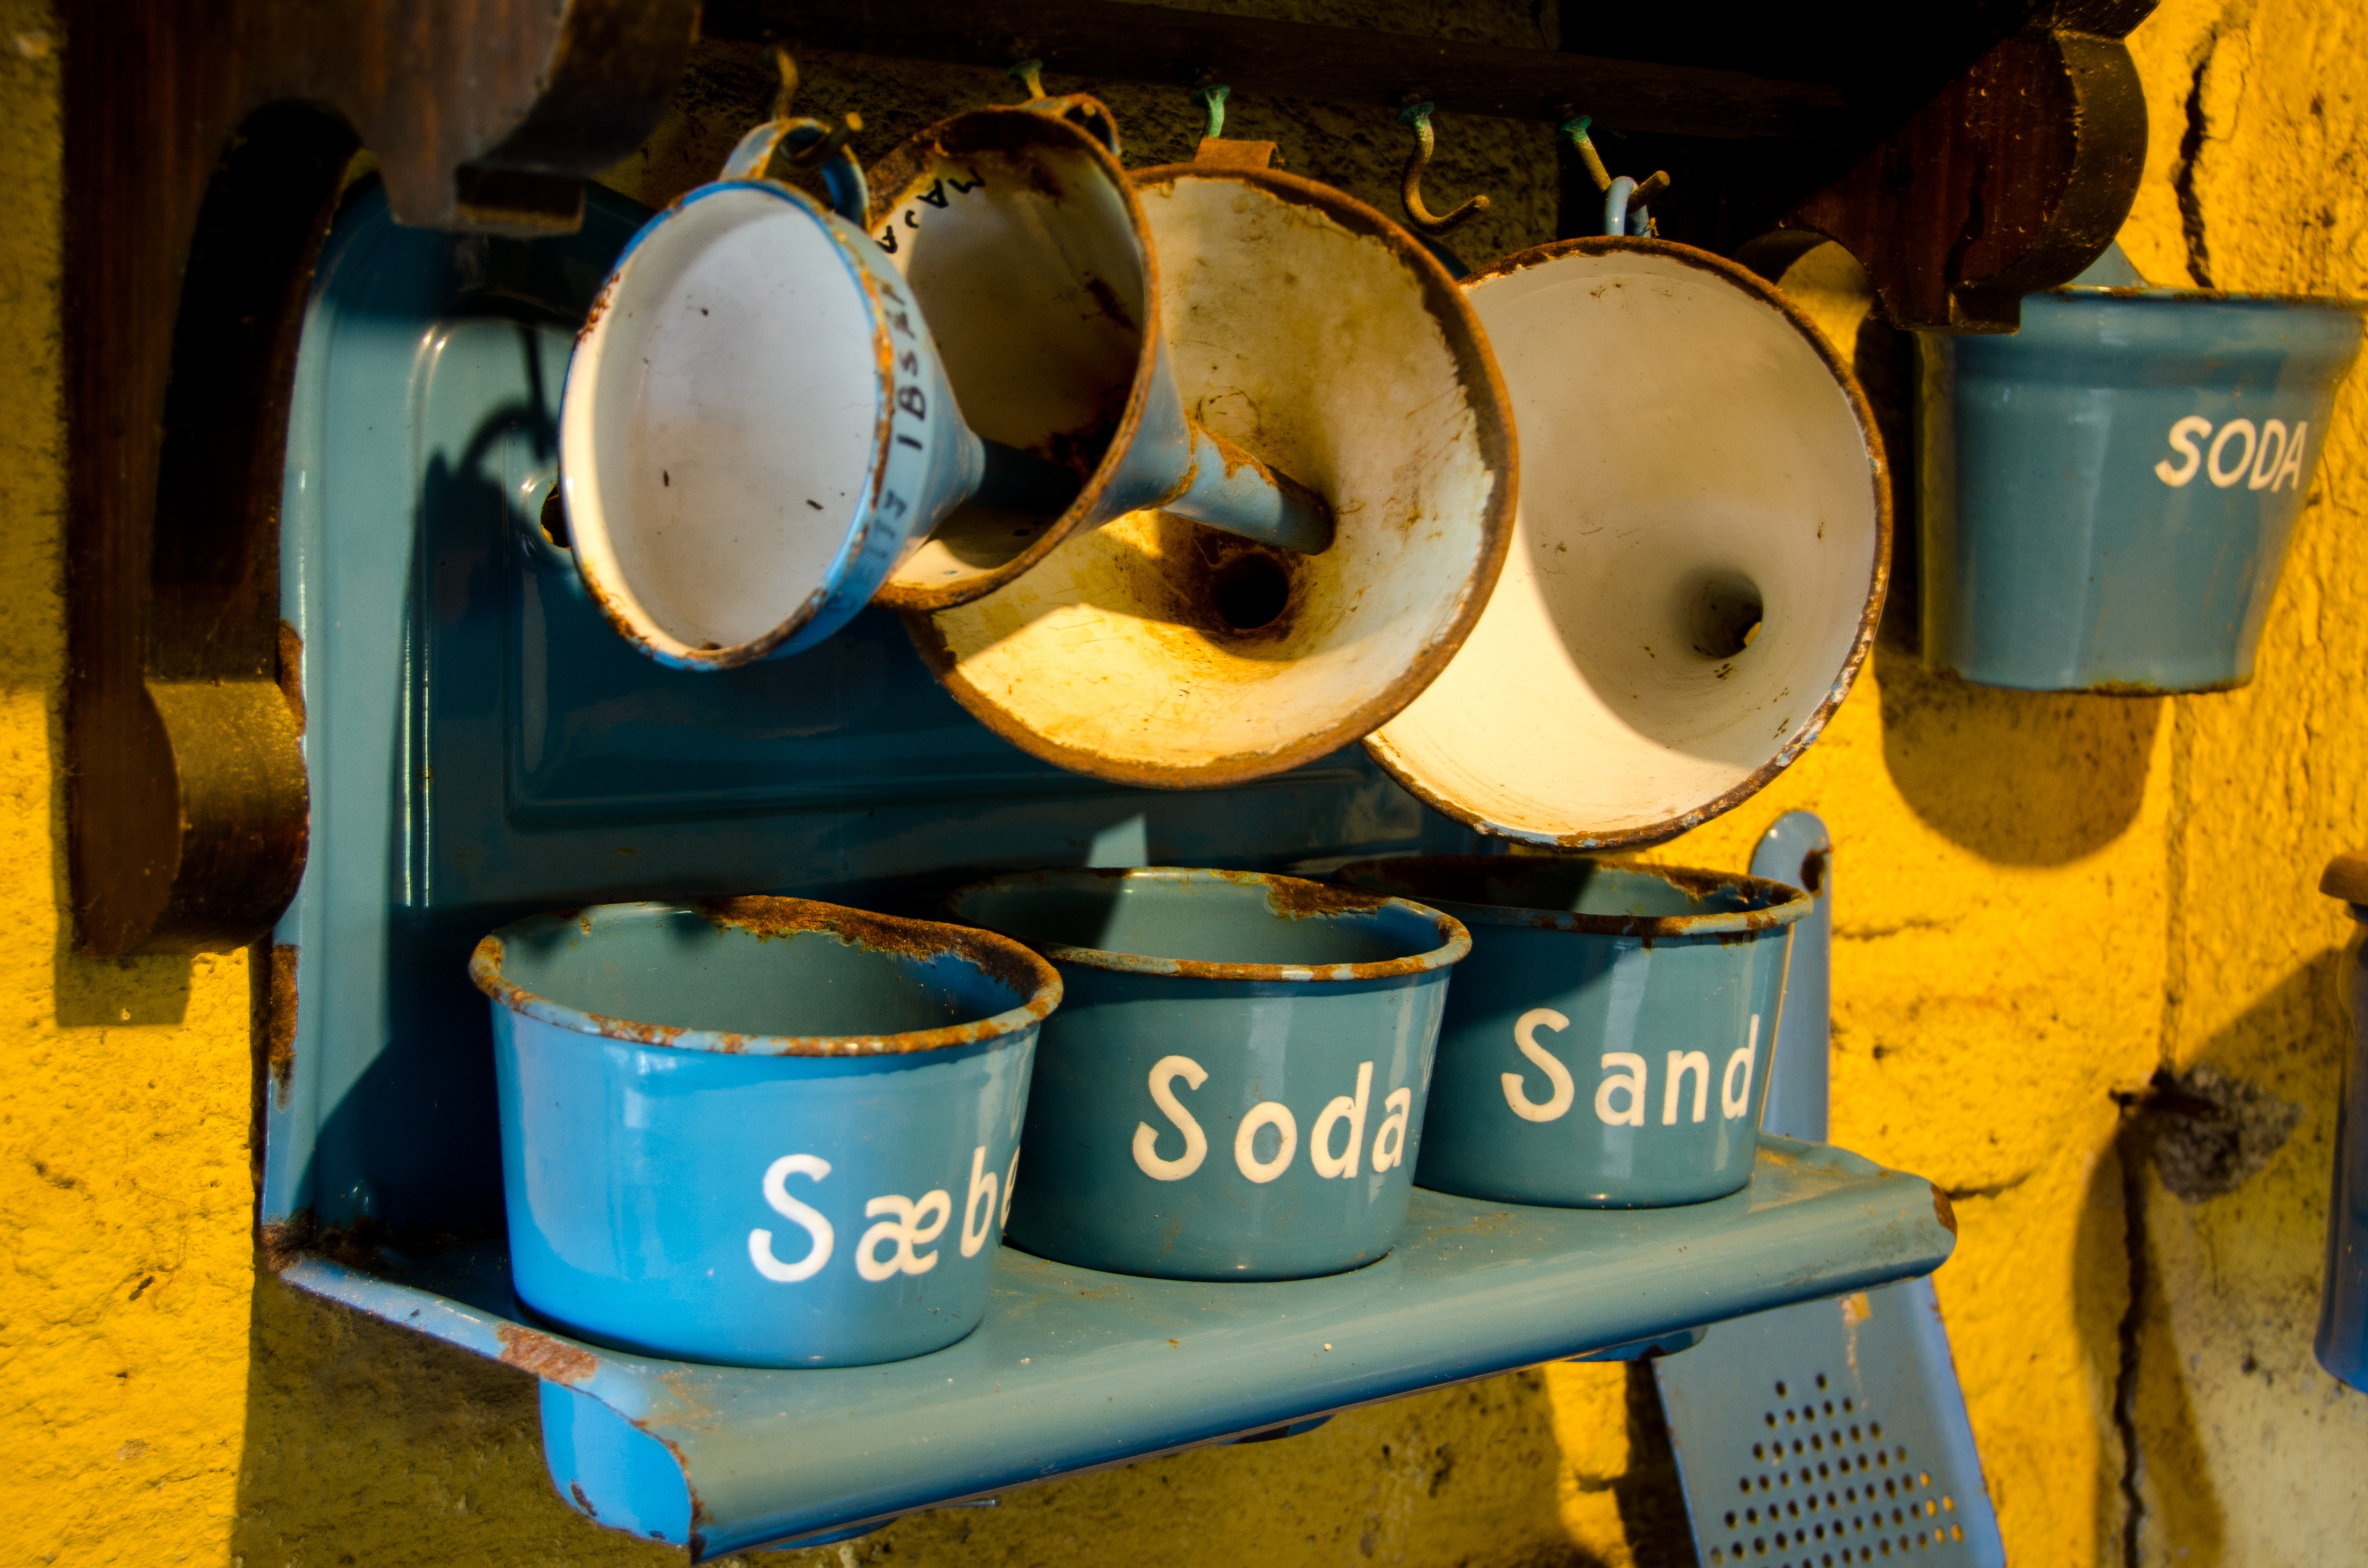
antique, rural, color, kitchen, salt, blue, yellow, drum, soda, mustard, funnel, skin head percussion instrument, madam blue